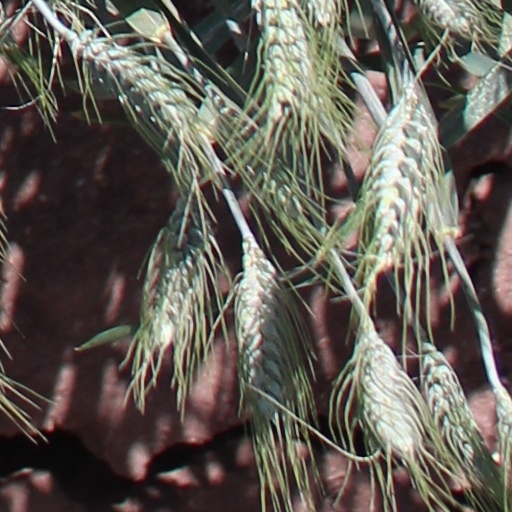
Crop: wheat